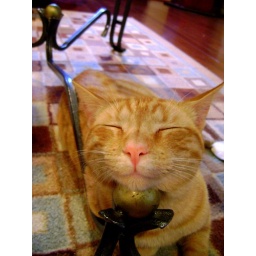
my kitty Kush fast asleep under the table